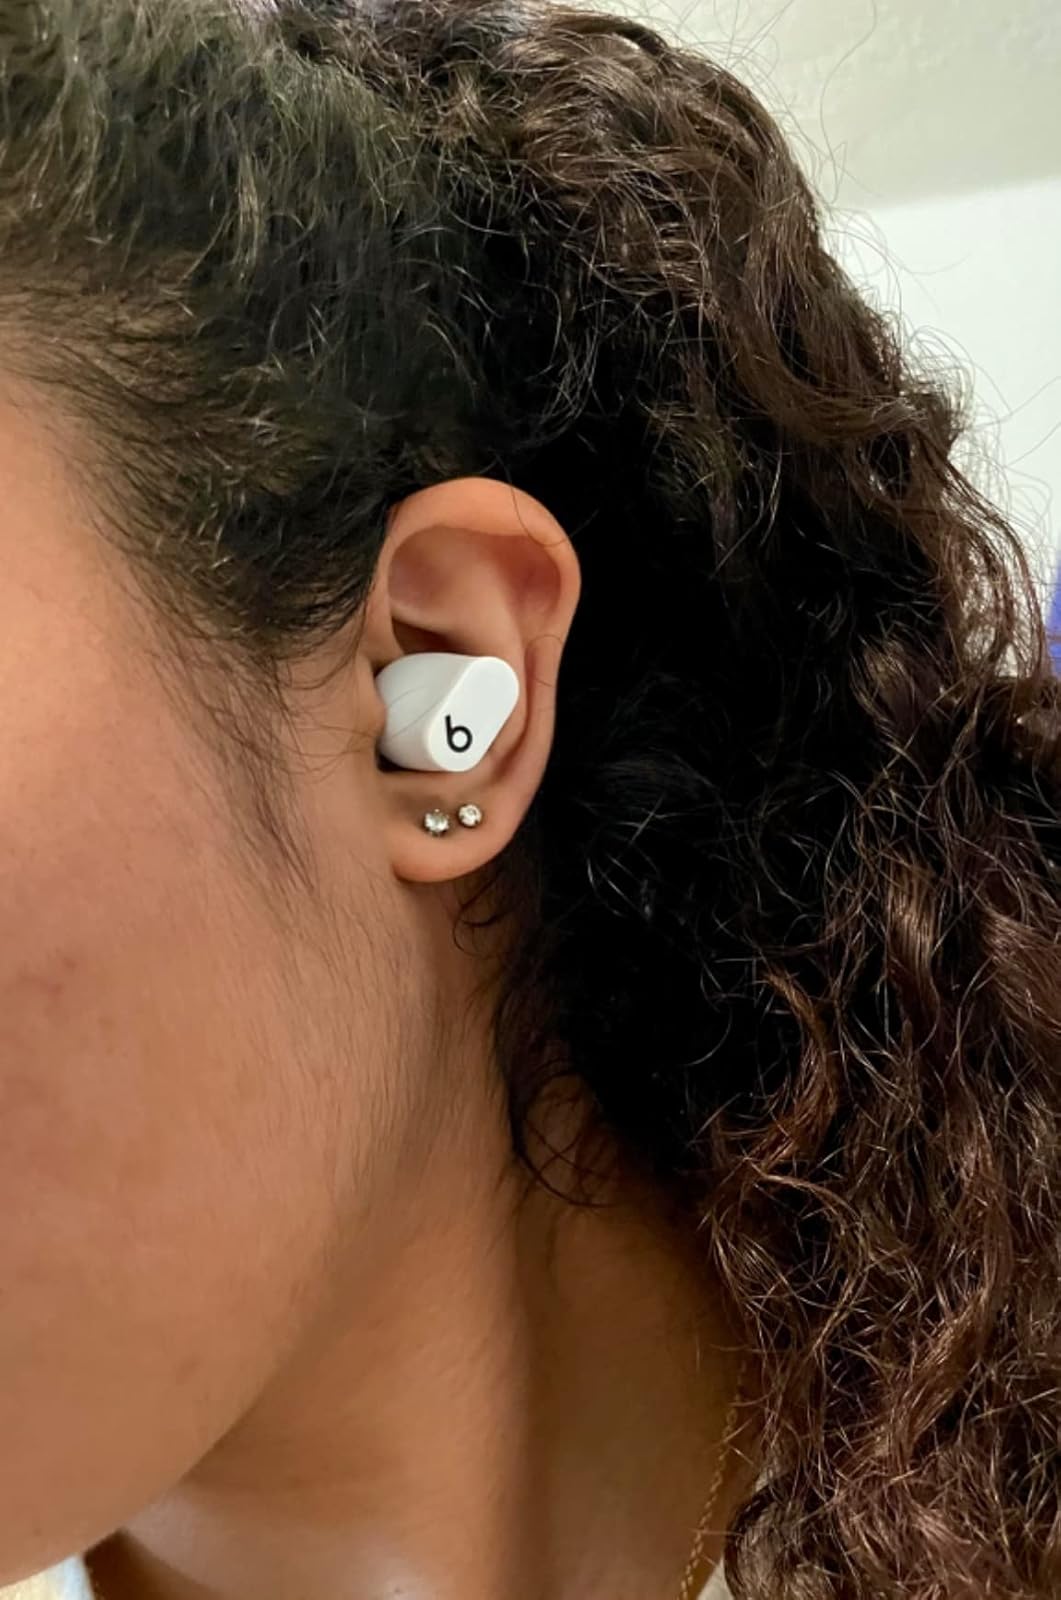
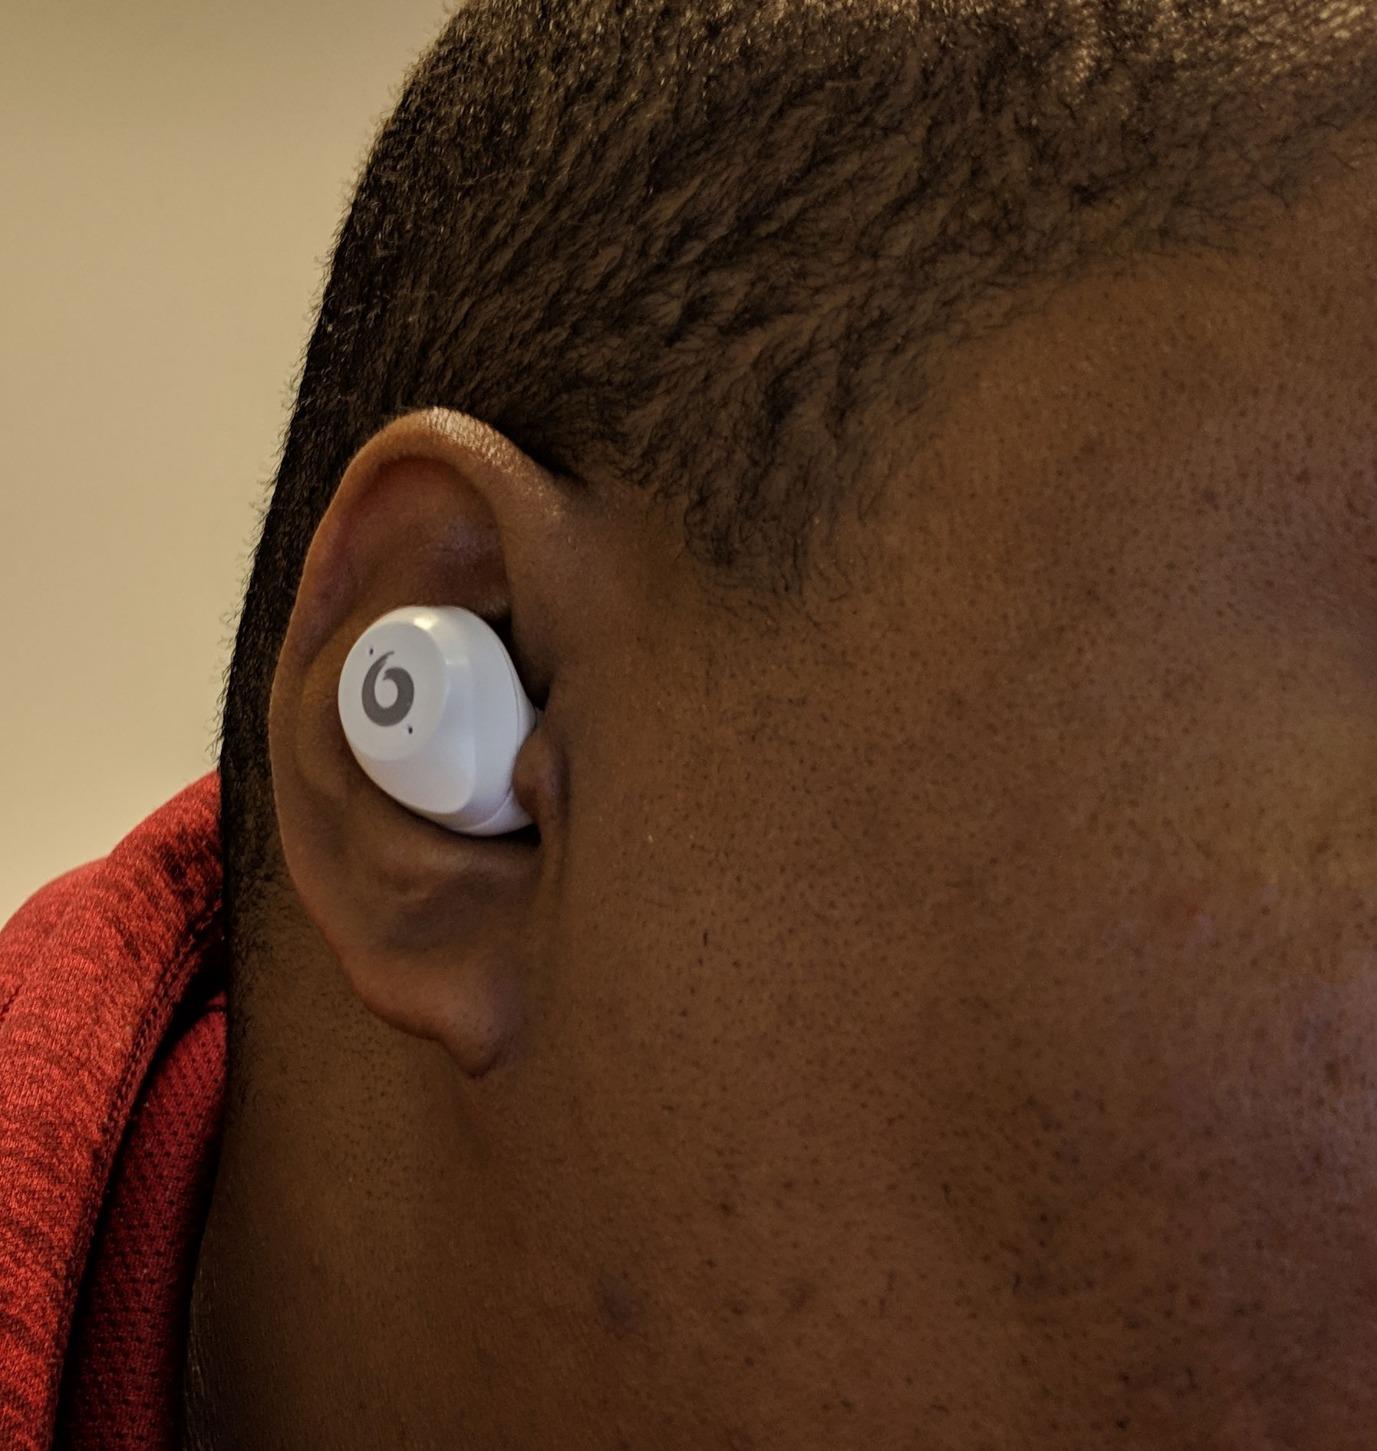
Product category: earbuds
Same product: no